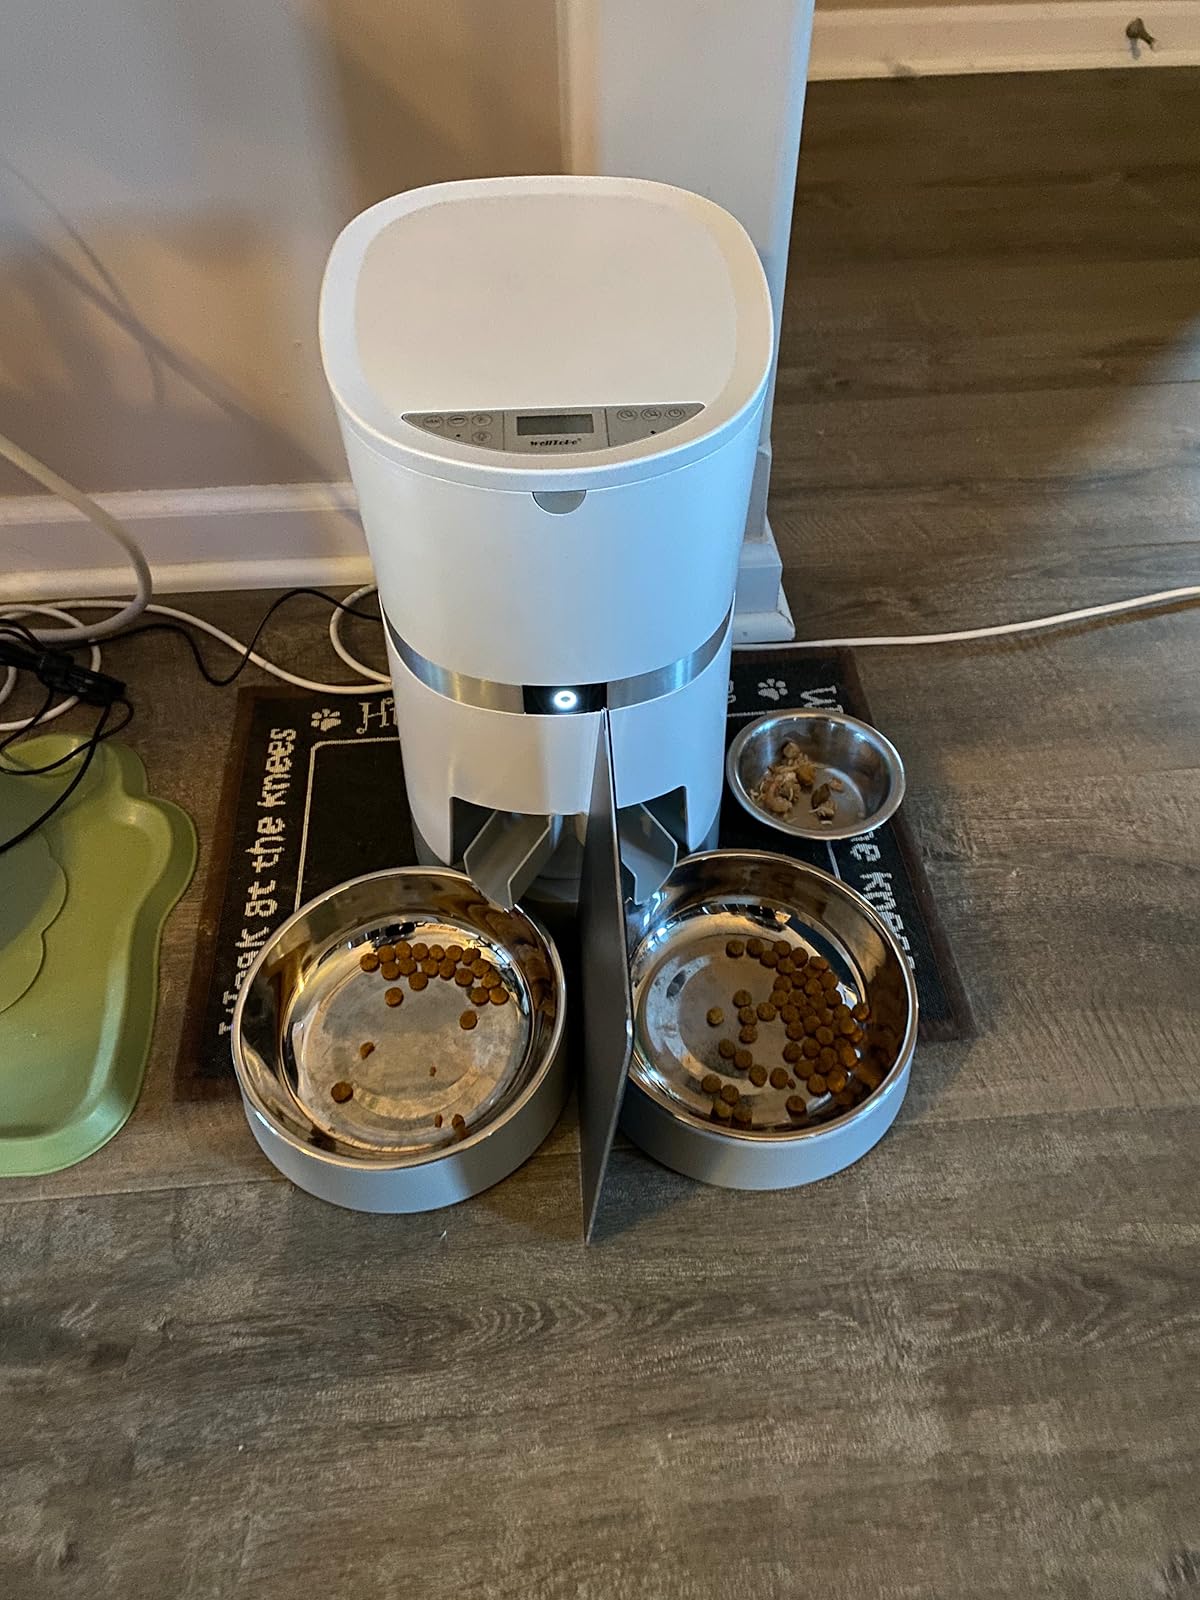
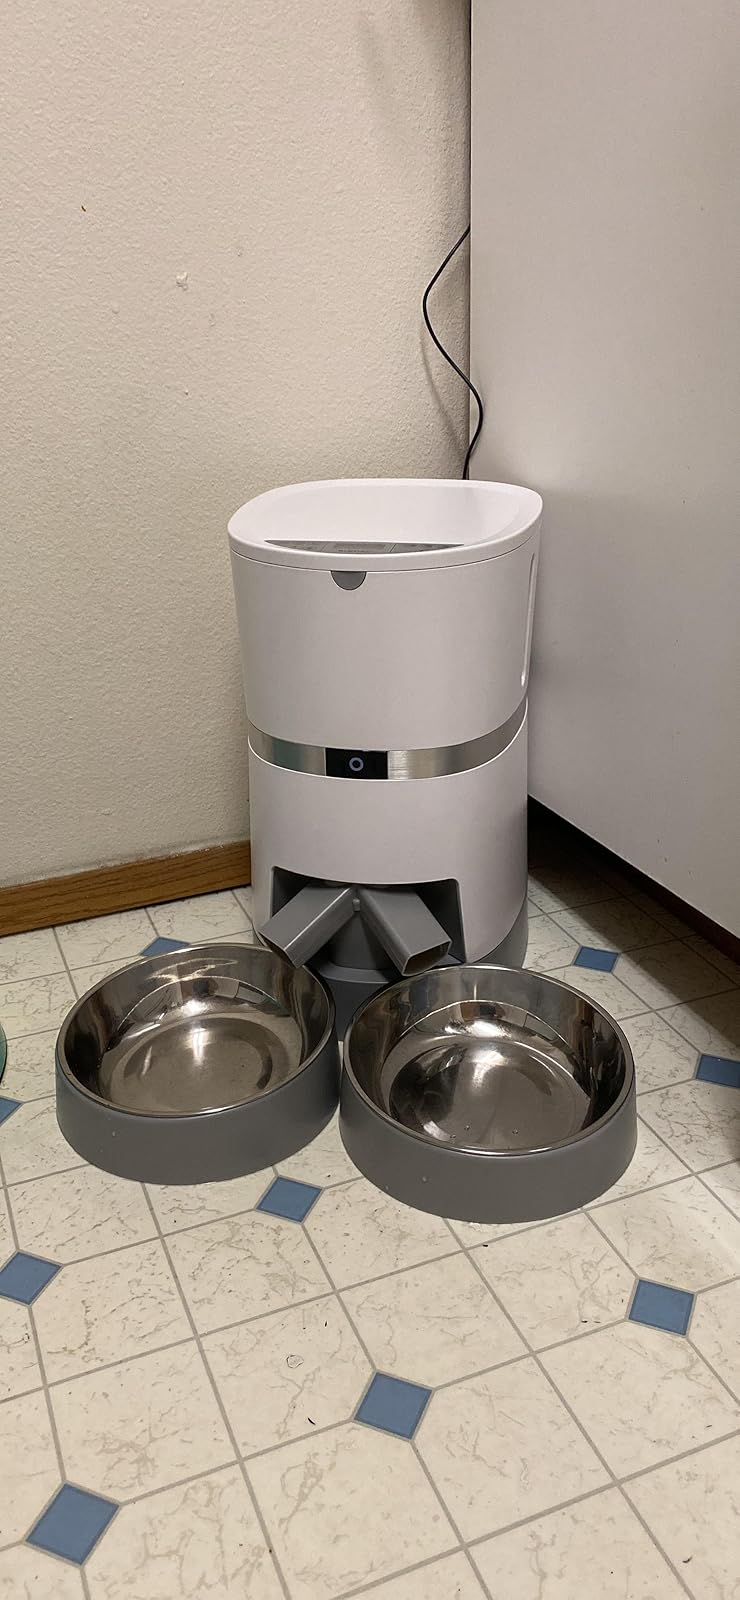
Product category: items_feeder
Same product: yes